Maxine Audley

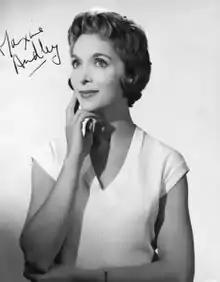

Maxine Audley (29 April 1923 – 23 July 1992) was an English theatre and film actress. She made her professional stage debut in July 1940 at the Open Air Theatre. Audley performed with the Old Vic company and the Royal Shakespeare Company many times. She appeared in more than 20 films, the first of which was the 1948 adaptation of Leo Tolstoy's novel "Anna Karenina".